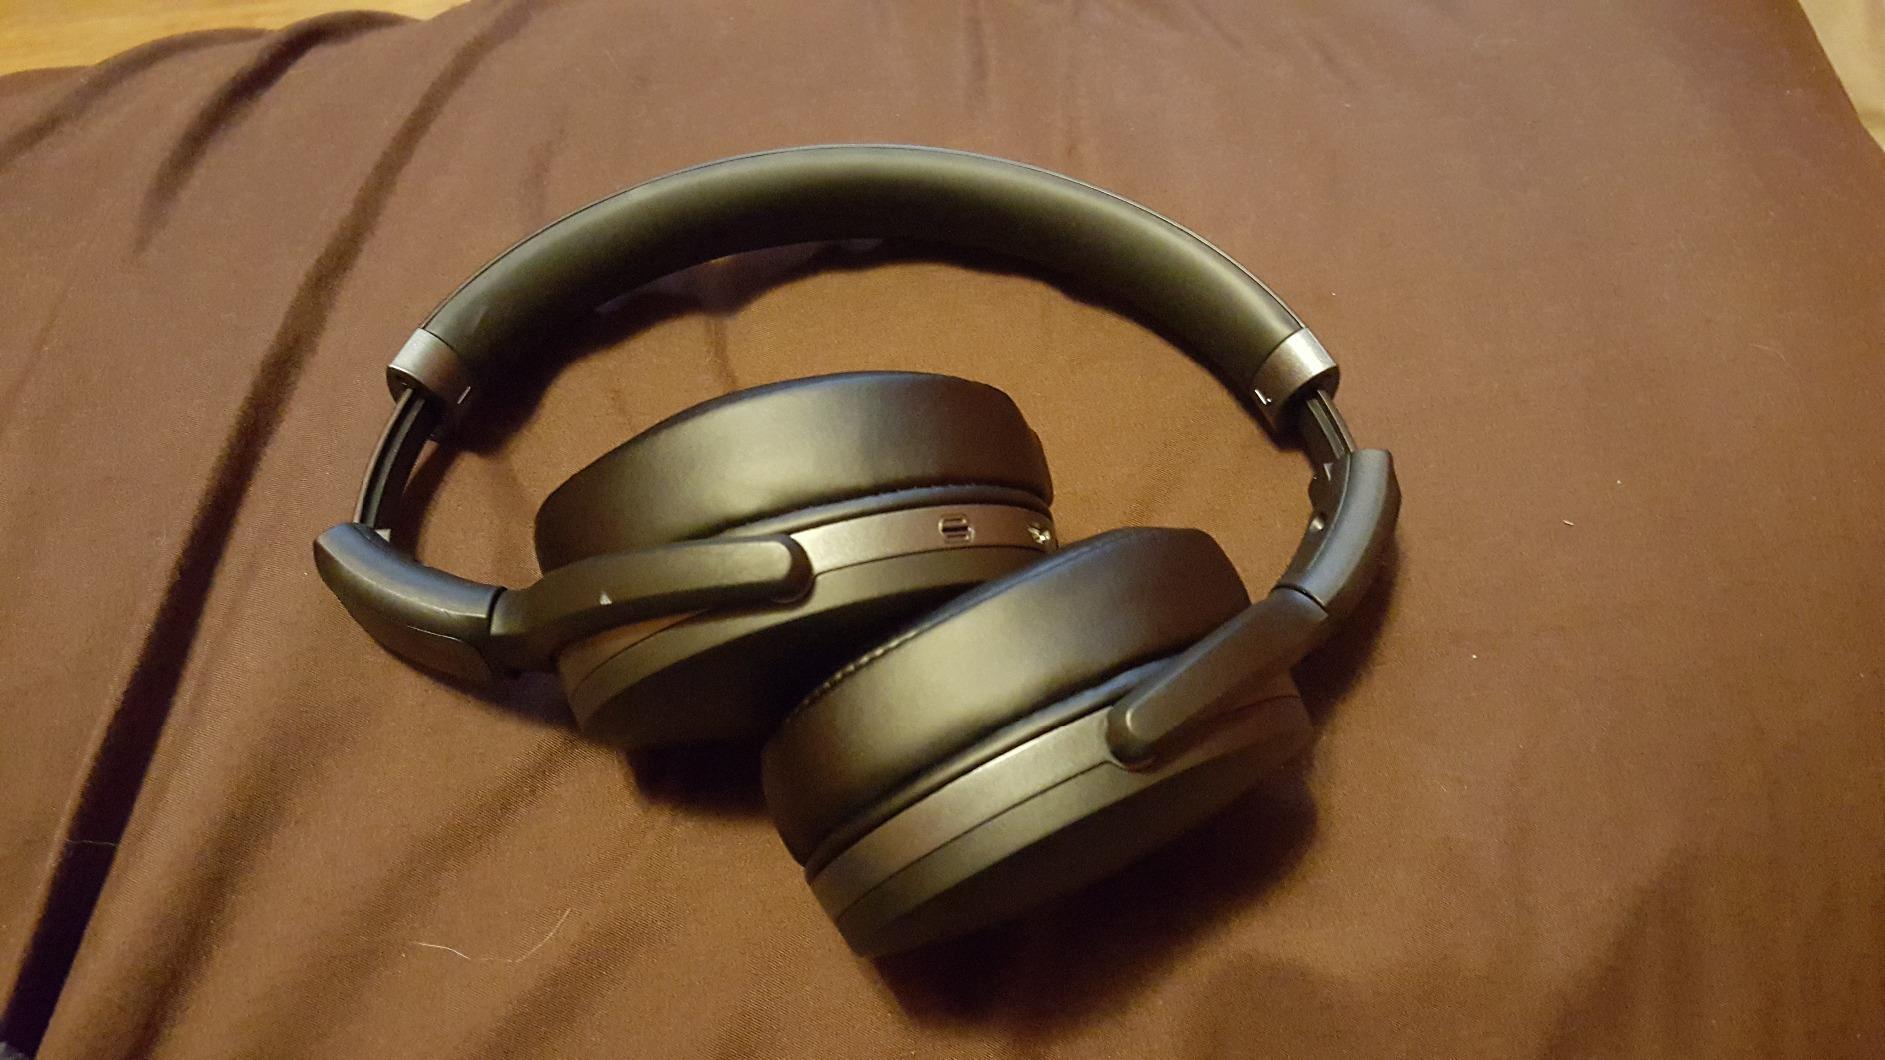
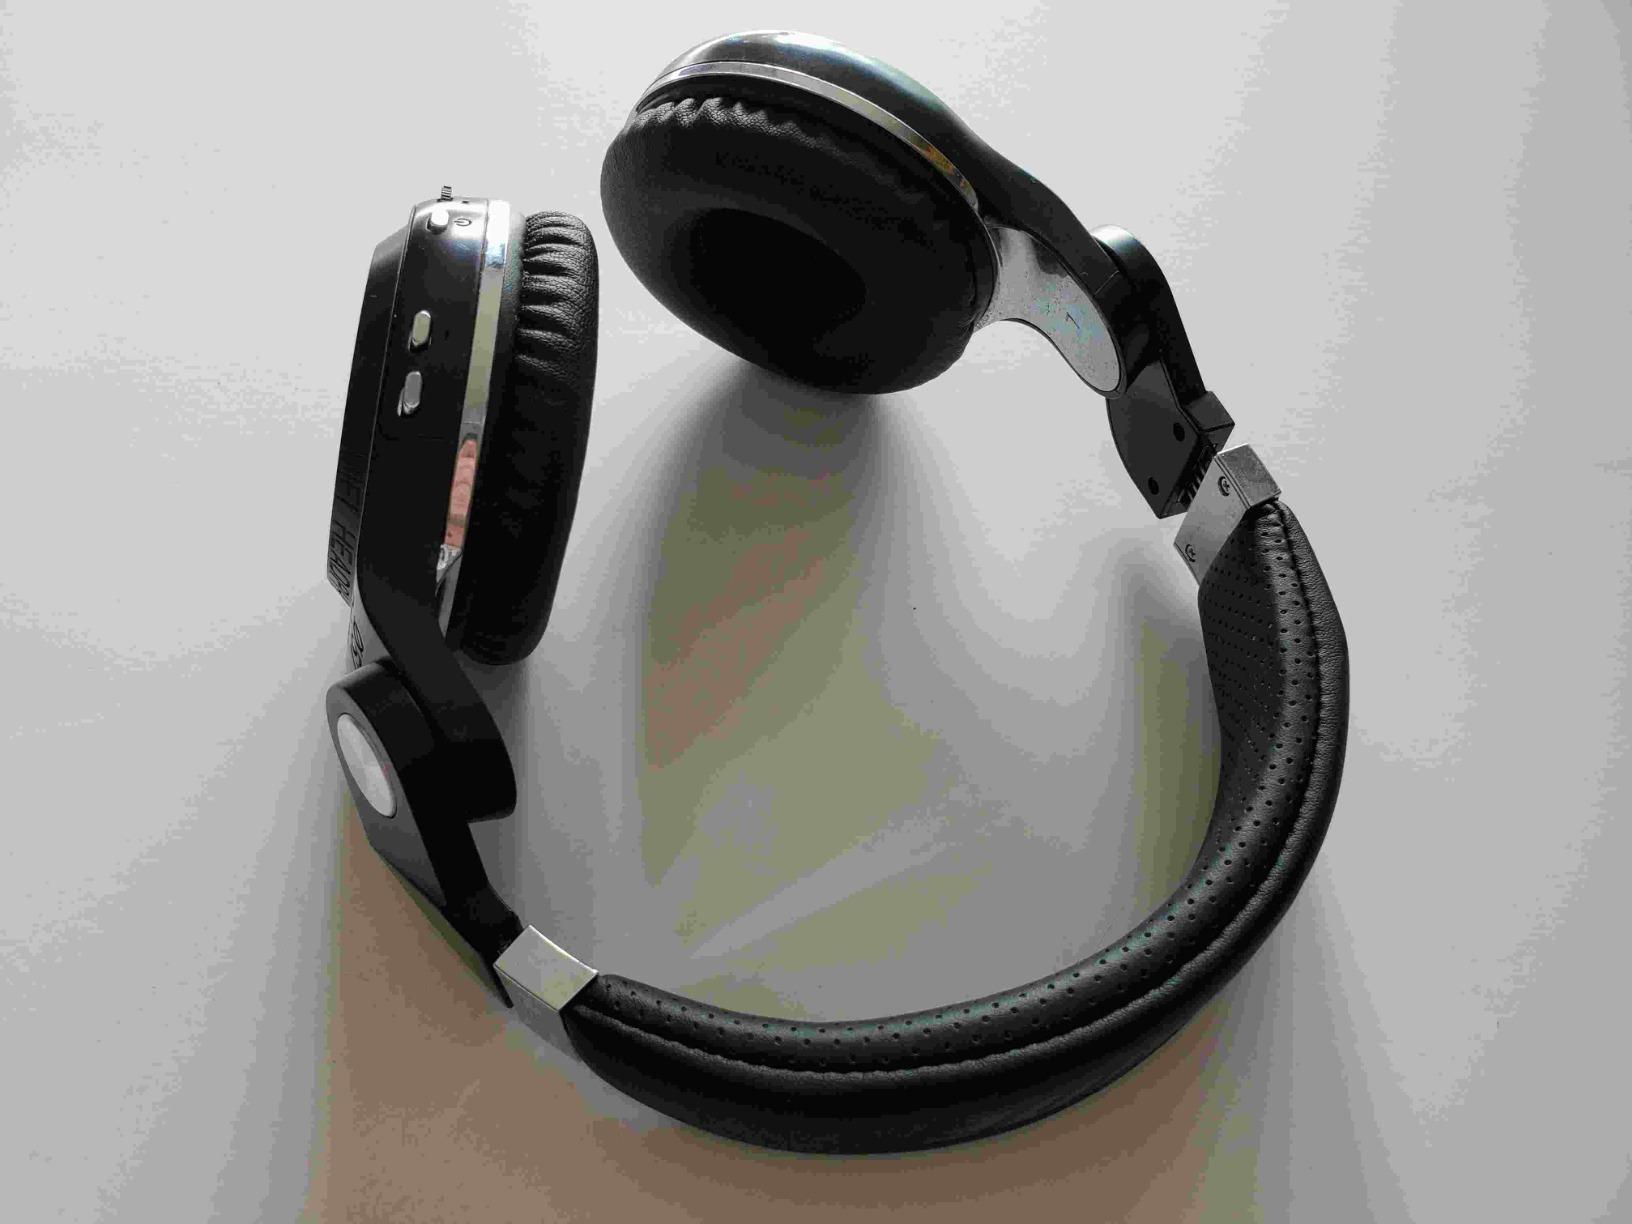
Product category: headphones
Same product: no